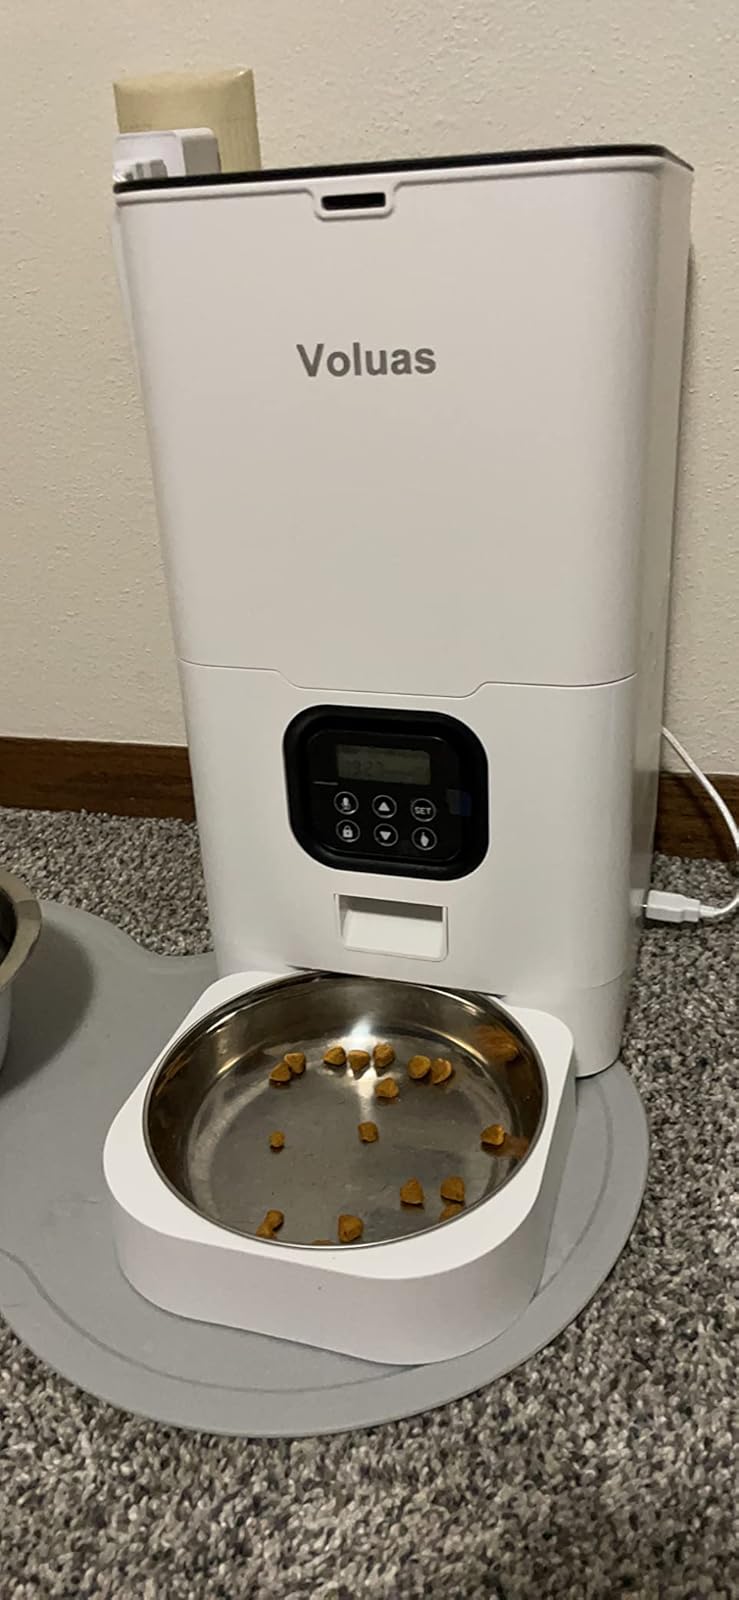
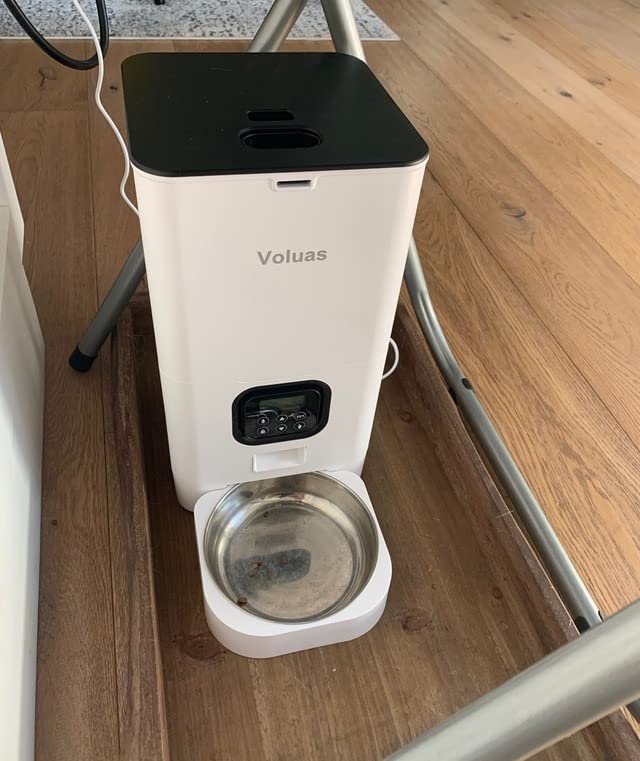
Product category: items_feeder
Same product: yes